Shuttleworth Collection

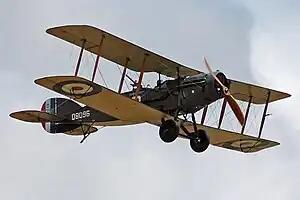
The Shuttleworth Collection's Bristol F.2B Fighter

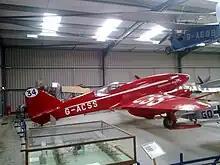
DH88 Comet Racer 'Grosvenor House' at Shuttleworth Collection 2010

Aircraft of the BAE Systems heritage collection were formerly resident at Old Warden, however the last three aircraft were donated to Shuttleworth in March 2022, becoming part of the collection proper.